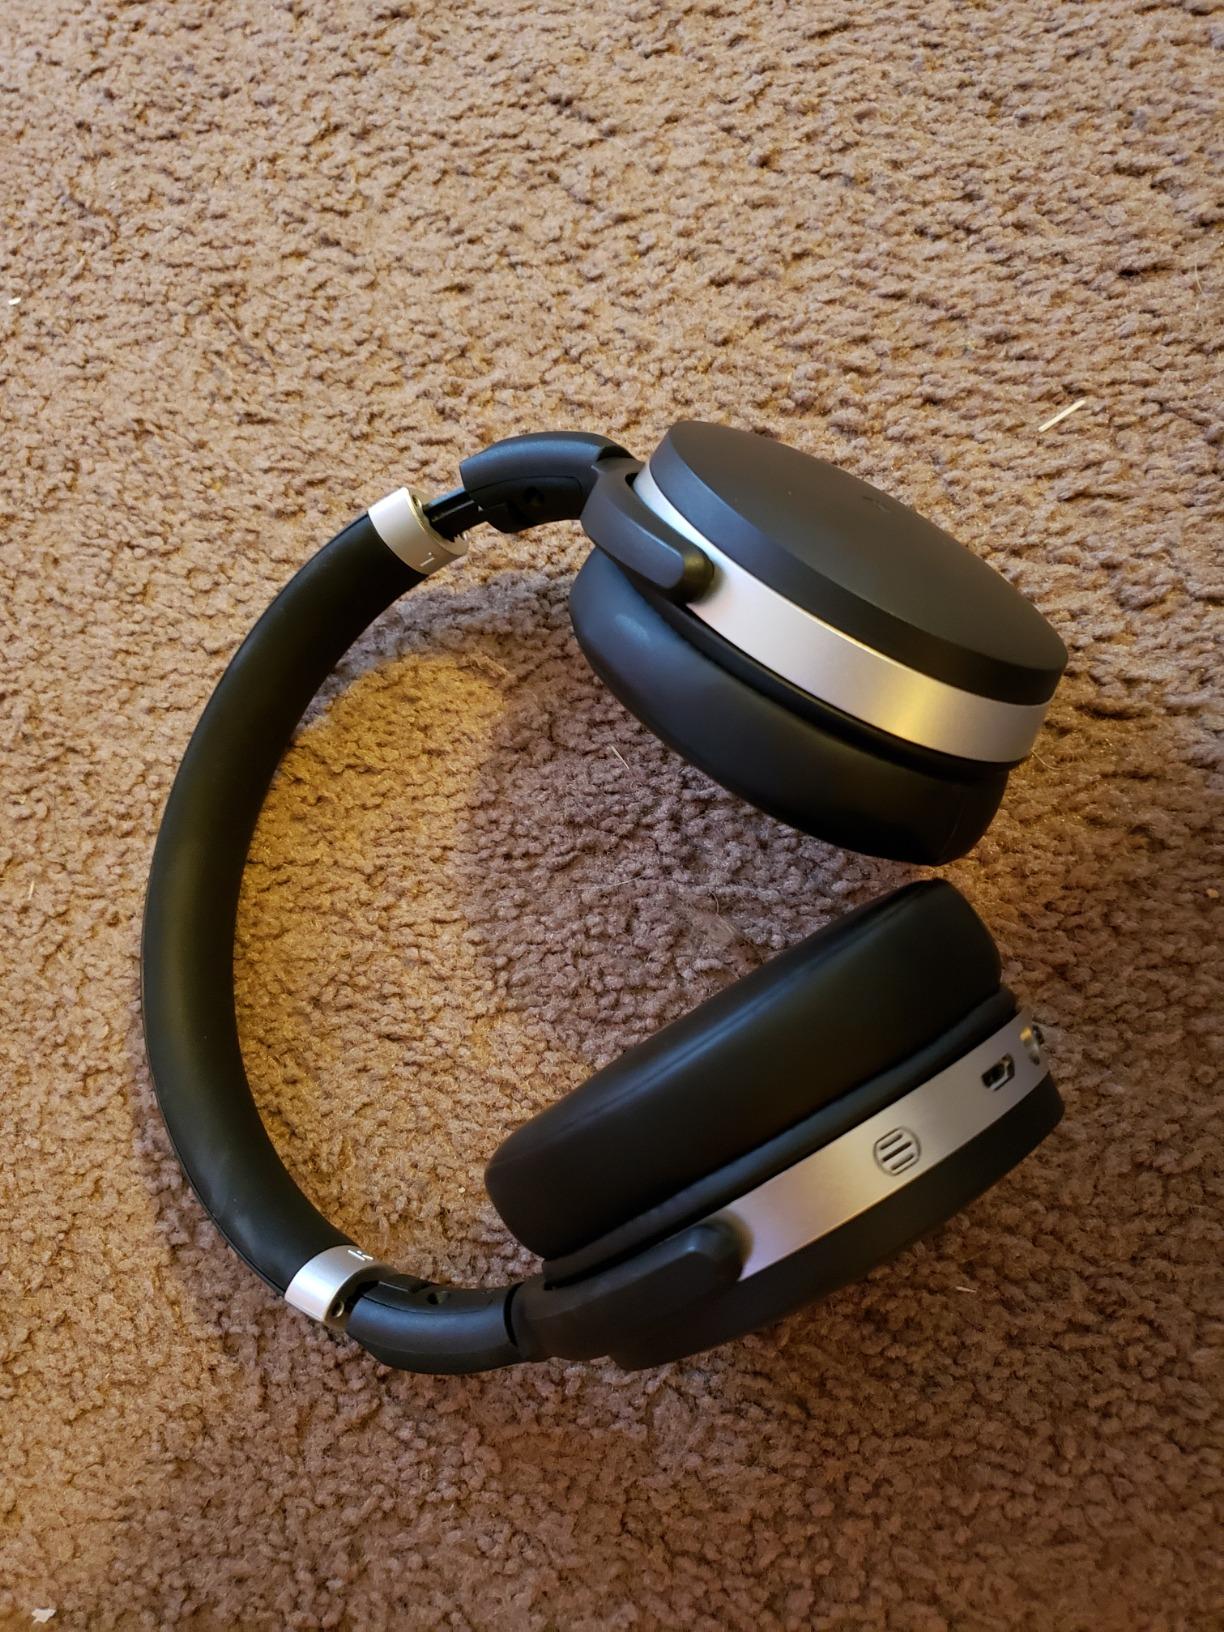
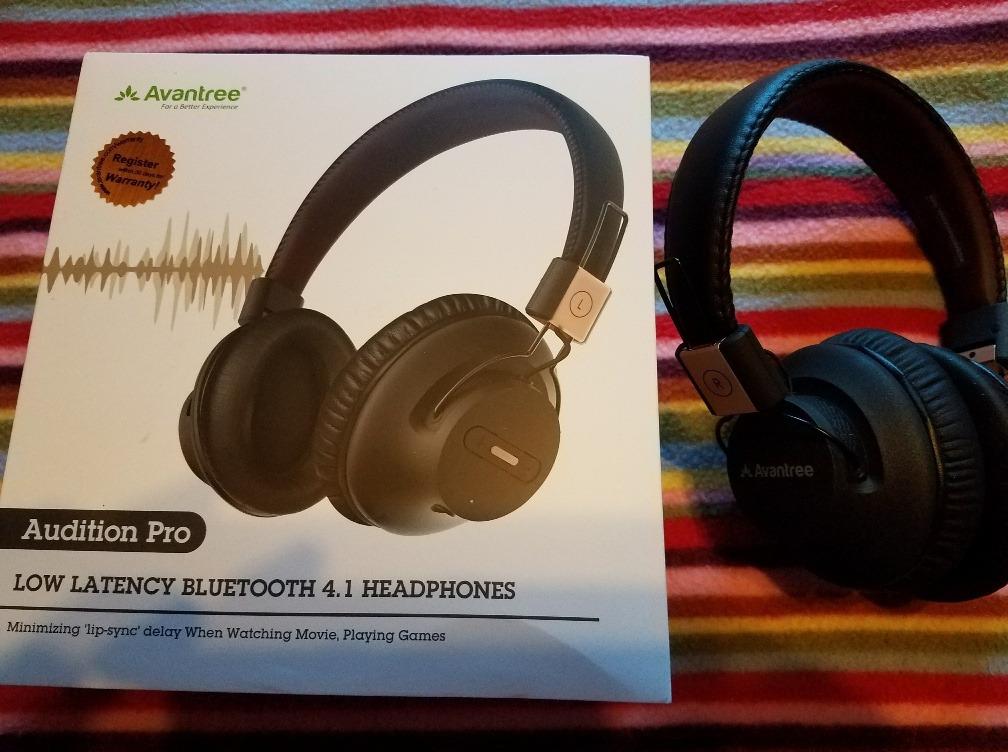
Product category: headphones
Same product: no